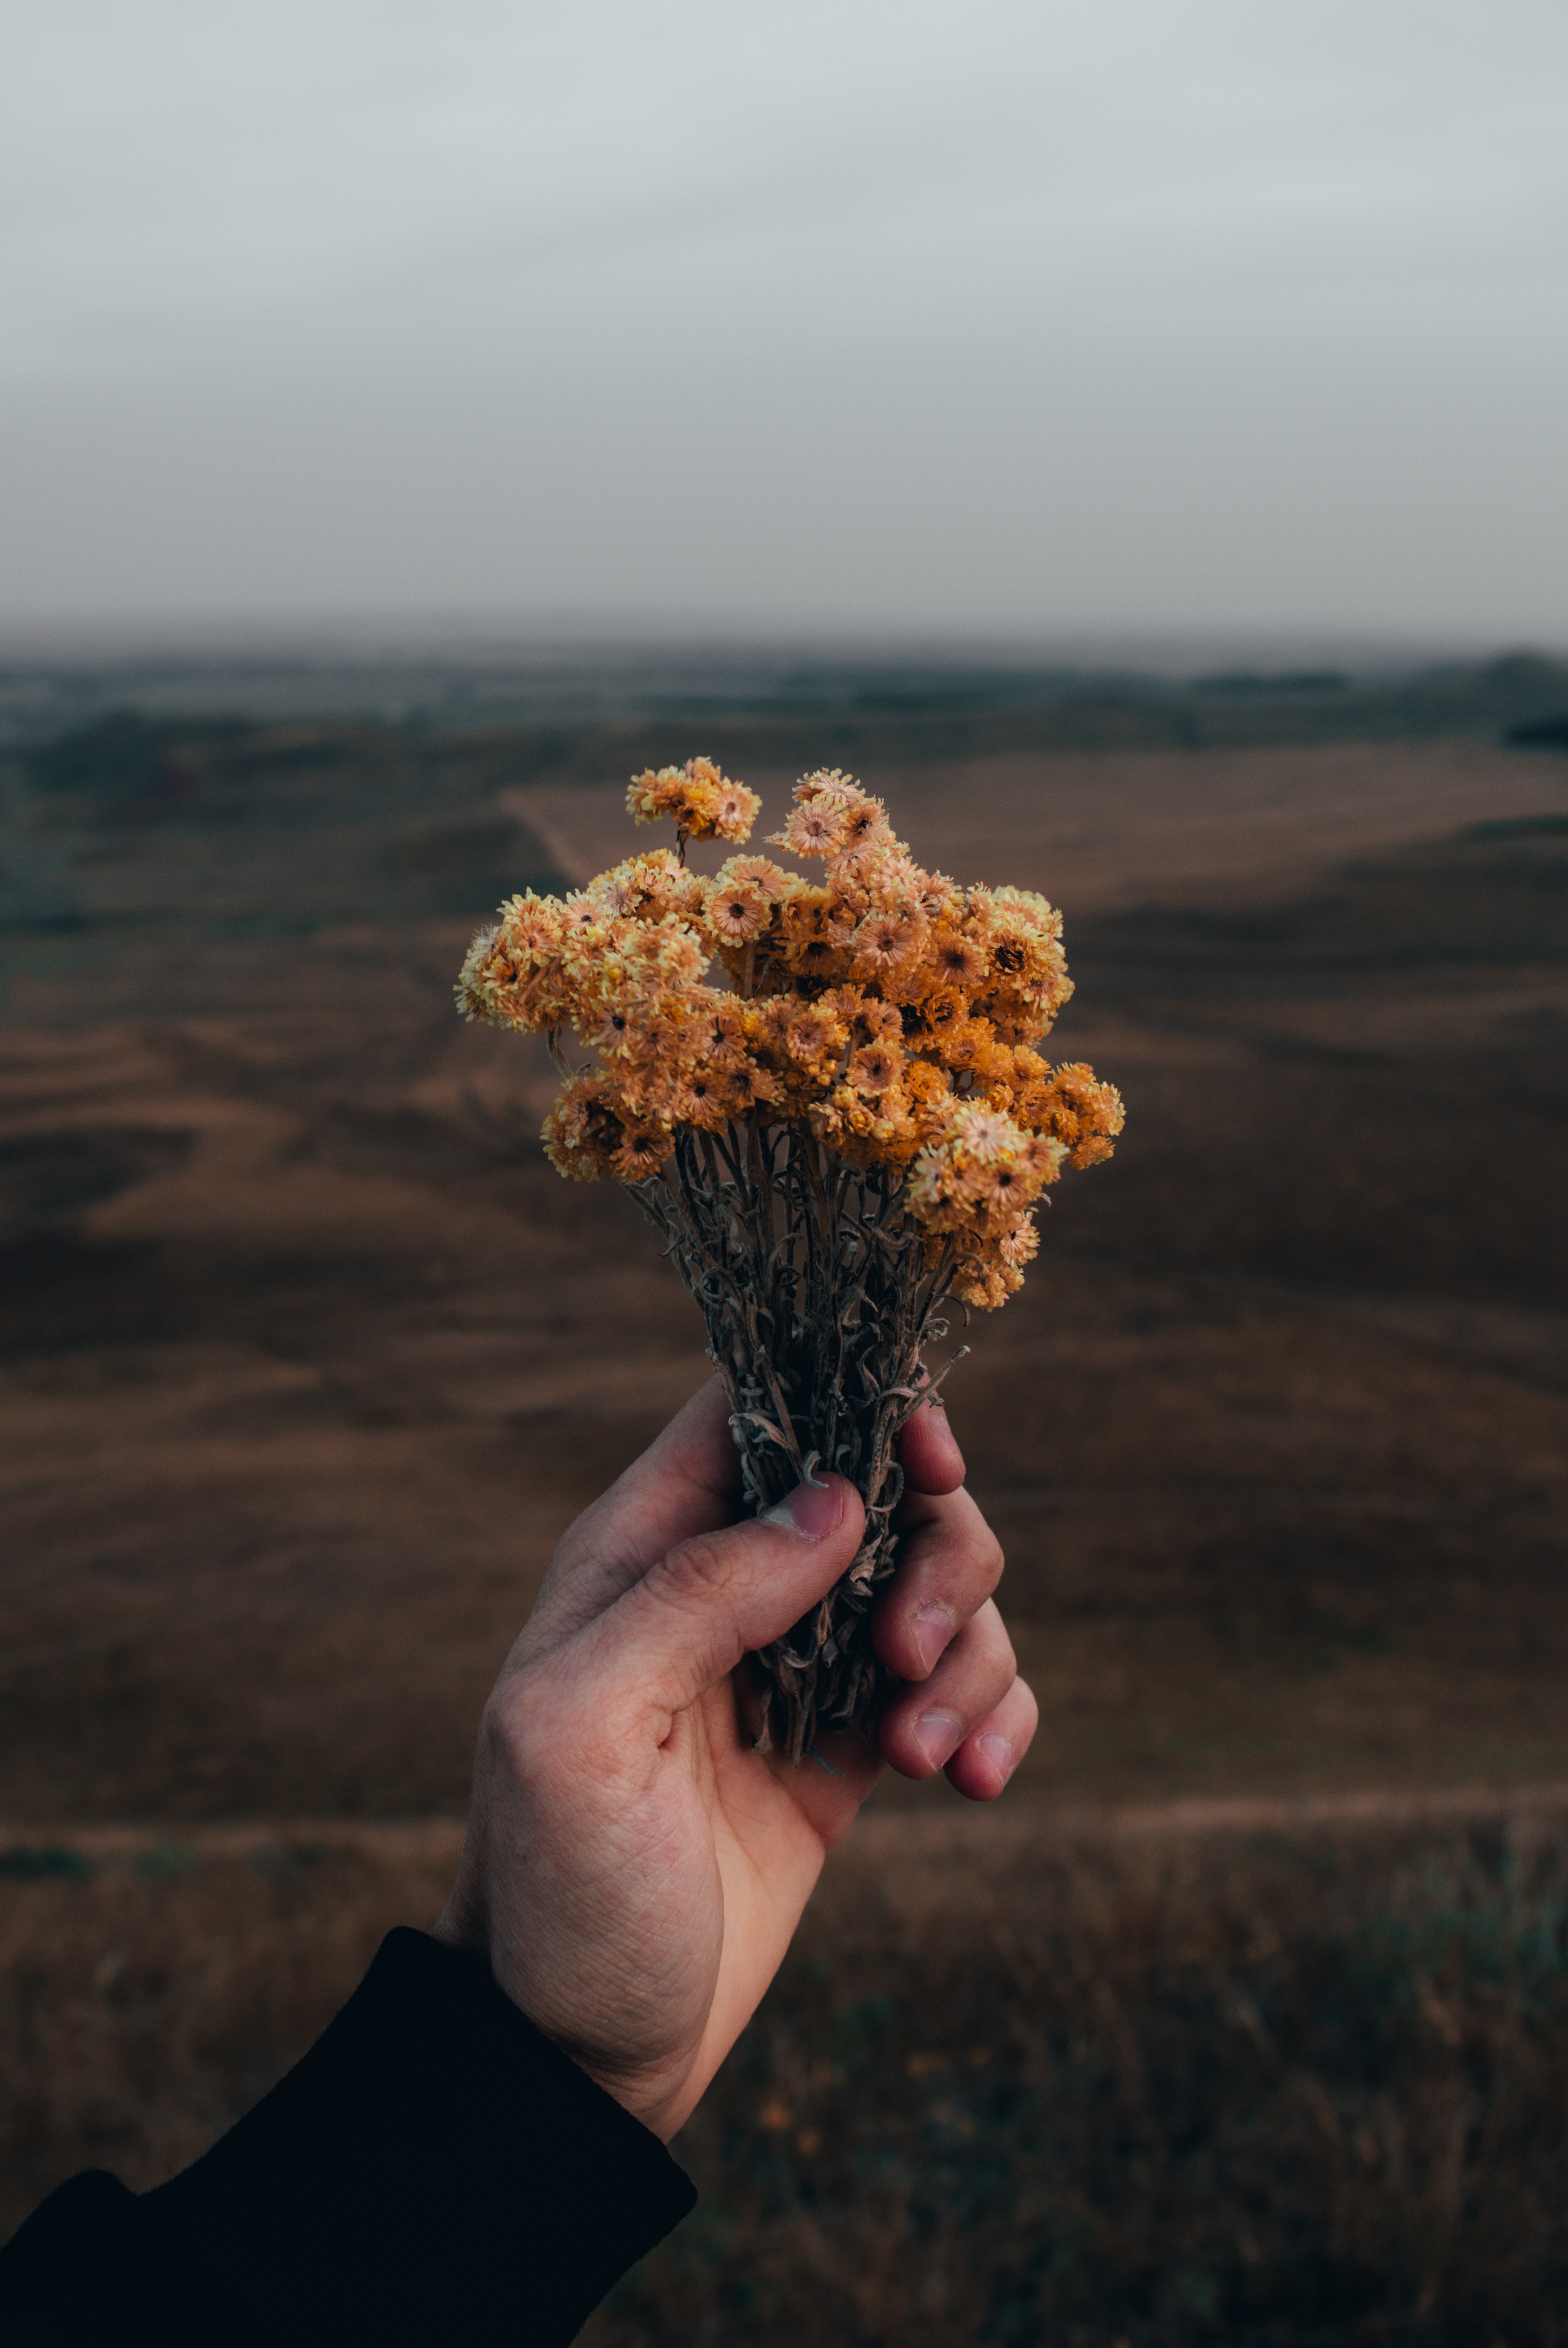
natural, flower, sky, hand, cloud, ecoregion, plant, People in nature, natural environment, flash photography, happy, natural landscape, grass, landscape, grassland, tree, prairie, flowering plant, field, soil, horizon, rock, pollen, floral design, wildflower, bouquet, aeolian landform, shrubland, still life photography, wildlife, savanna, sunflower, steppe, plant stem